Tony Parker

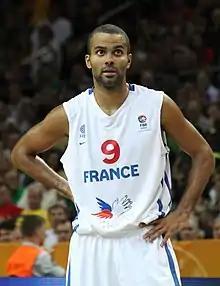
Parker playing for France in 2011

Parker played for France's Junior National Teams at the 1997 FIBA Europe Under-16 Championship, both the 1998 FIBA Europe Under-18 Championship and the 2000 FIBA Europe Under-18 Championship, and the 2002 FIBA Europe Under-20 Championship. He was elected the Most Valuable Player of the 2000 FIBA Europe Under-18 Championship, when France captured the gold medal, as he averaged 14.4 points and 2.5 assists per game. Parker averaged 25.8 points, 6.8 assists, and 6.8 steals per game at the 2002 FIBA Europe Under-20 Championship. With the French senior national team, Parker has played in the 2001, 2003, 2005, 2007, 2009, 2011 2013 and 2015 FIBA EuroBaskets.